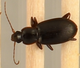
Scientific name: Calathus advena
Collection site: Niwot Ridge Mountain Research Station Site (NIWO), plot NIWO_007